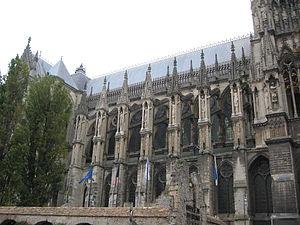
côté nord avec le haut du syndicat d'initative.